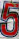
Number: 5